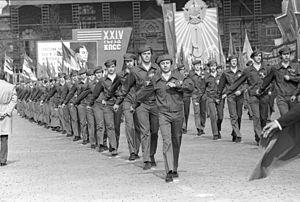
Cette chronologie de l'Union des républiques socialistes soviétiques commence à la prise du pouvoir par le parti bolchevik le 7 novembre 1917, bien que l'URSS ne soit fondée que le 30 décembre 1922.